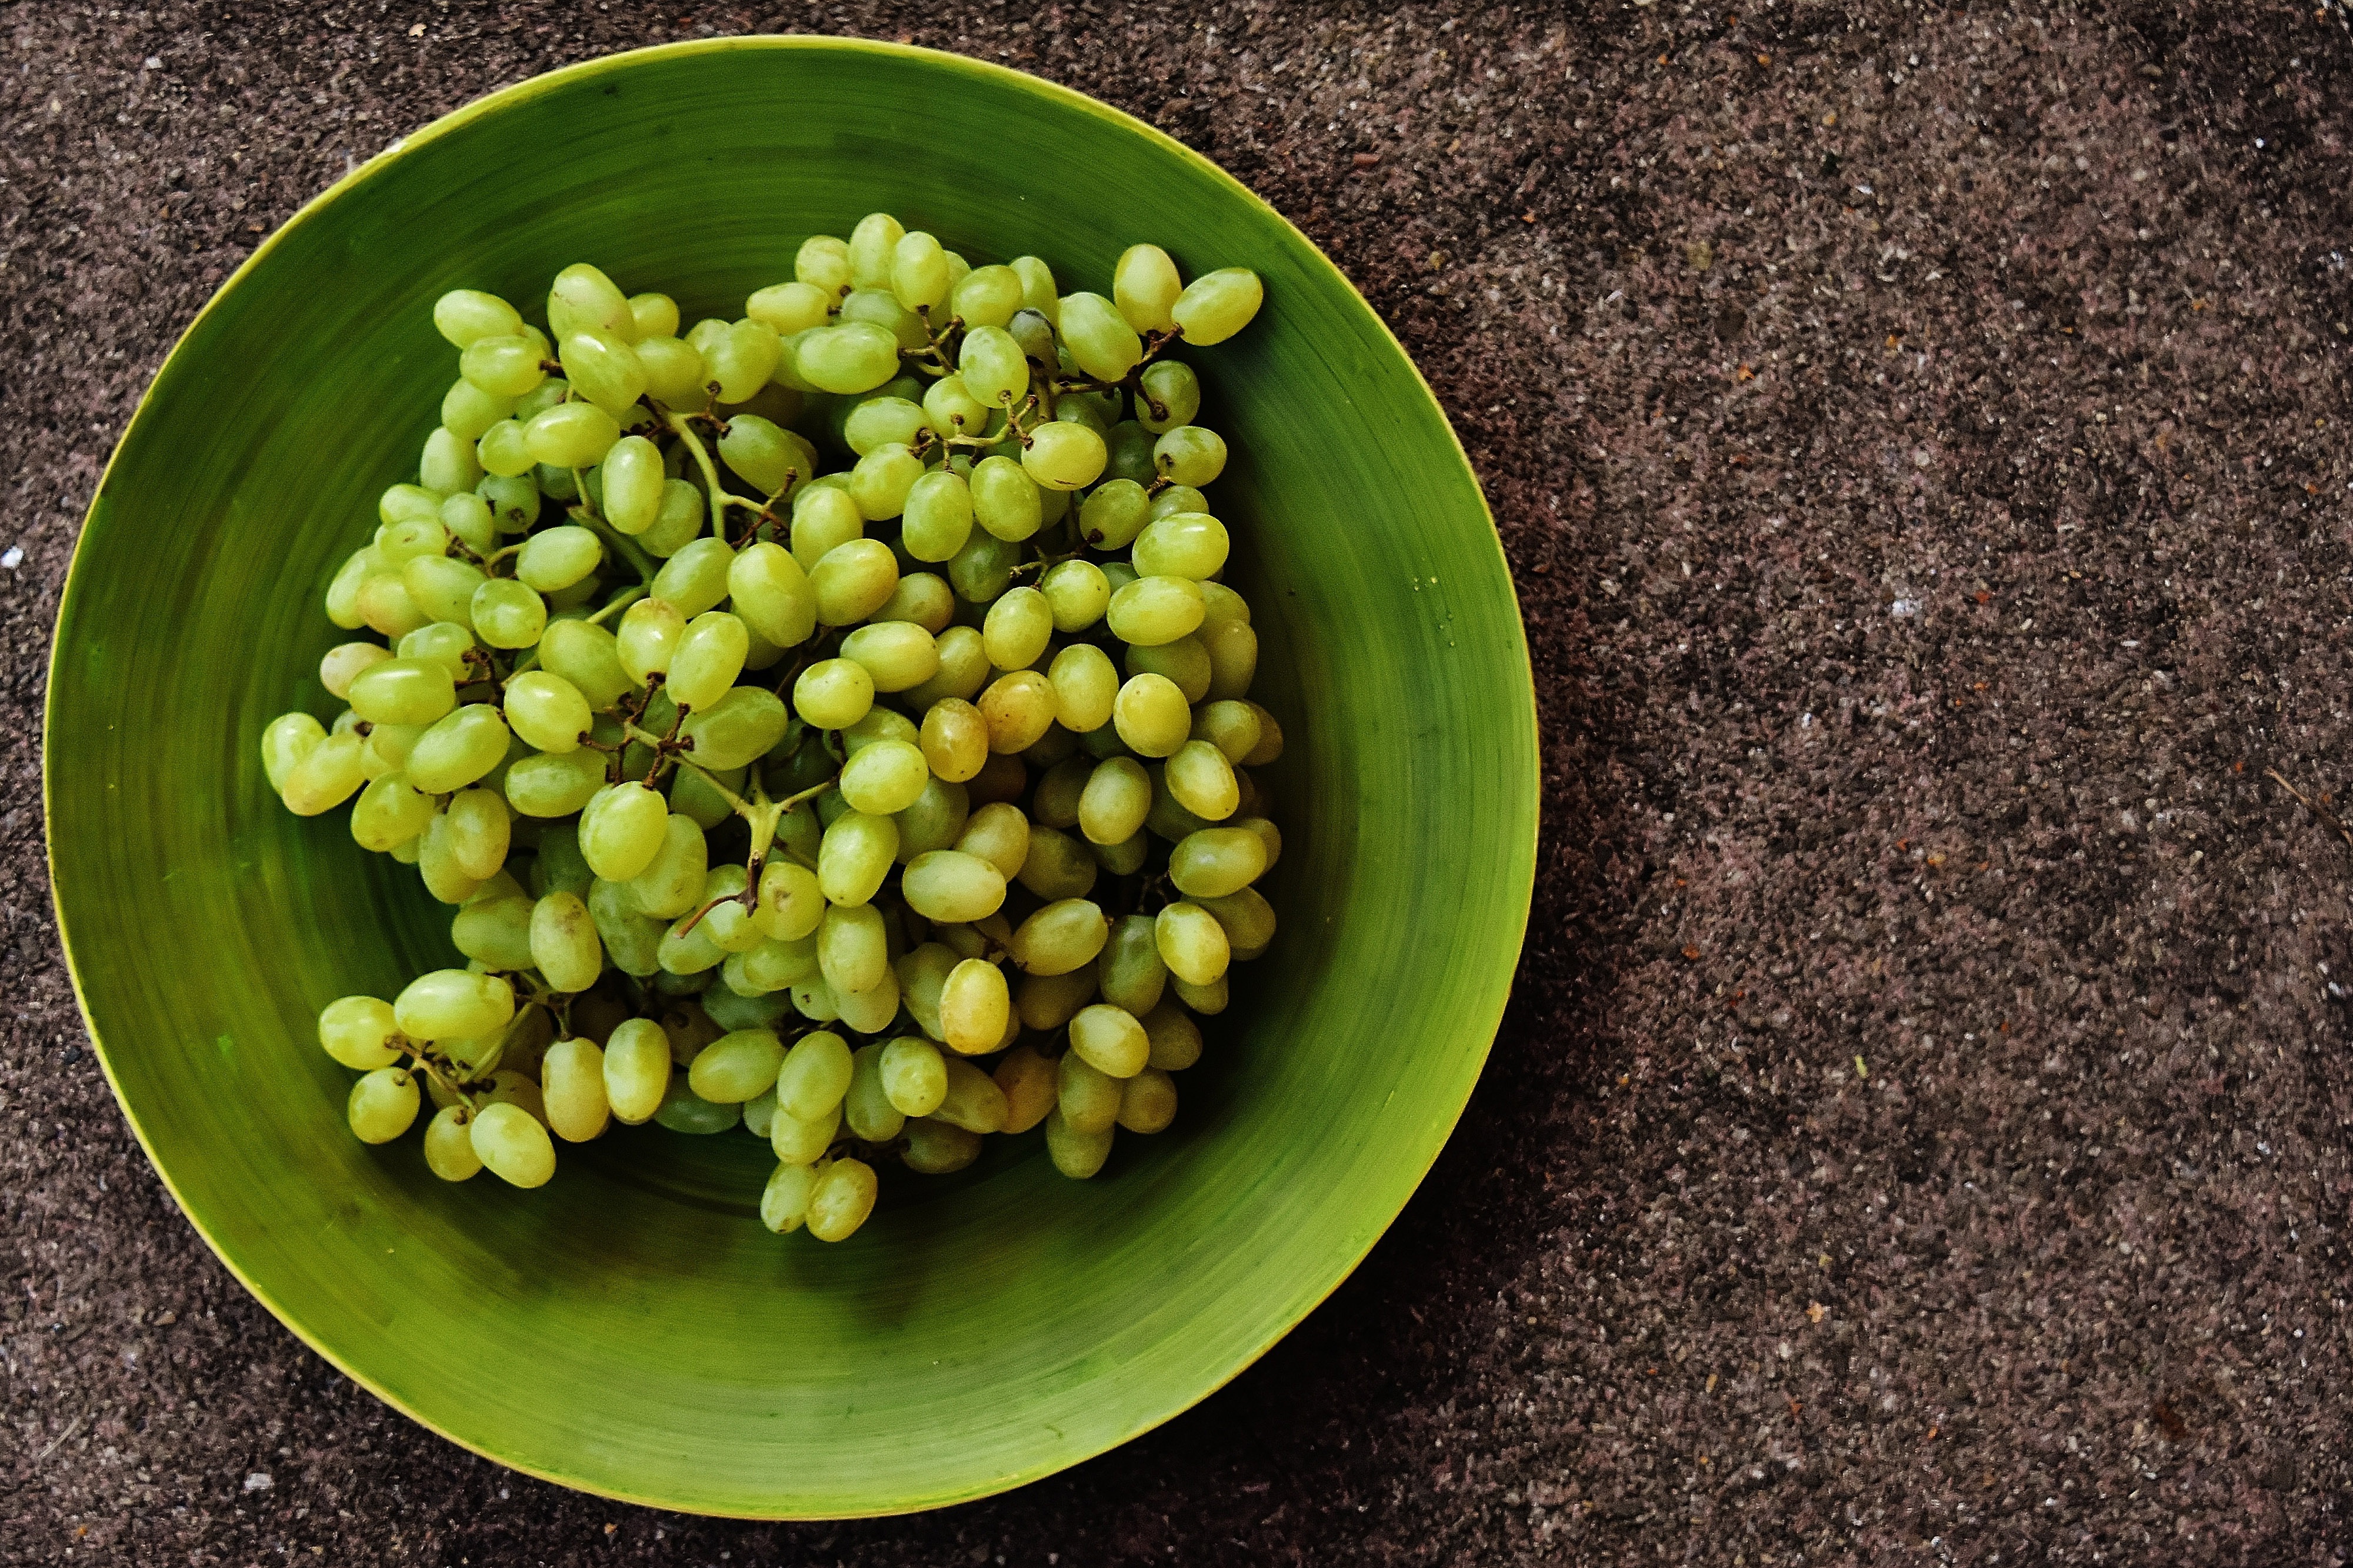
food, ingredient, plant, fruit, dish, vegetable, cuisine, produce, legume, vegetarian food, succotash, Legume family, side dish